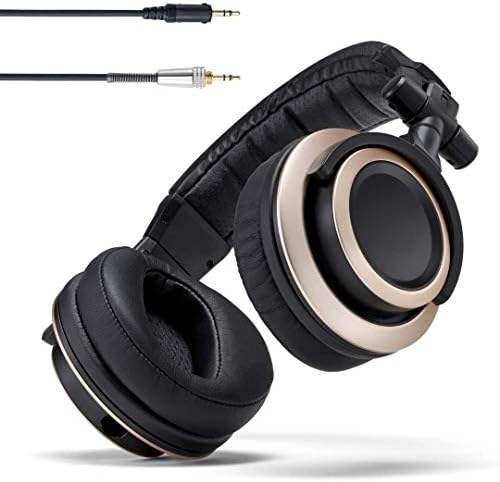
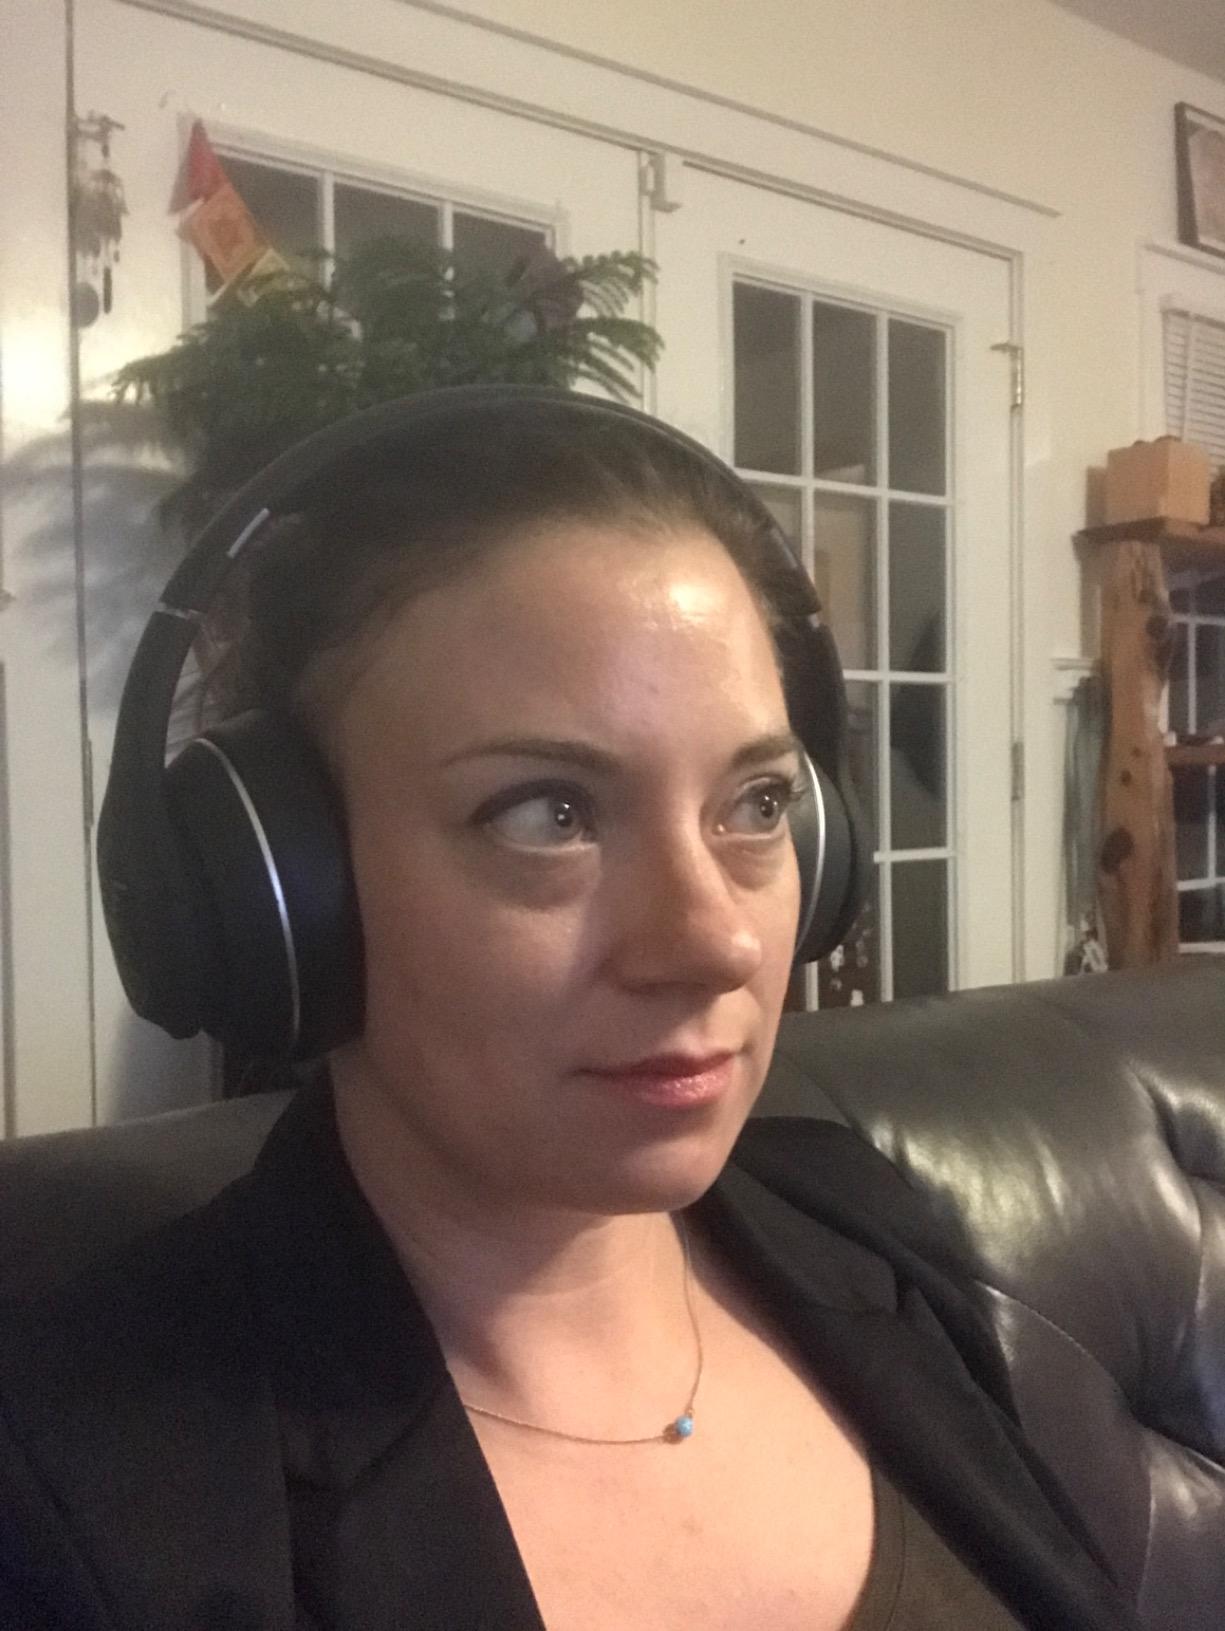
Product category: headphones
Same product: no